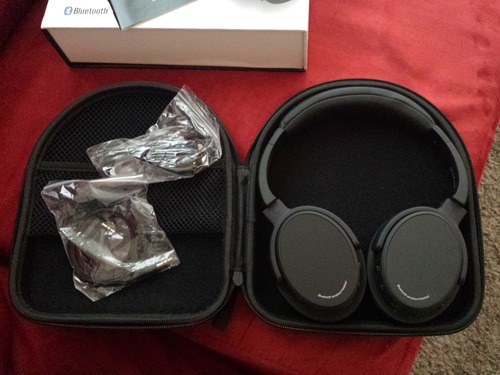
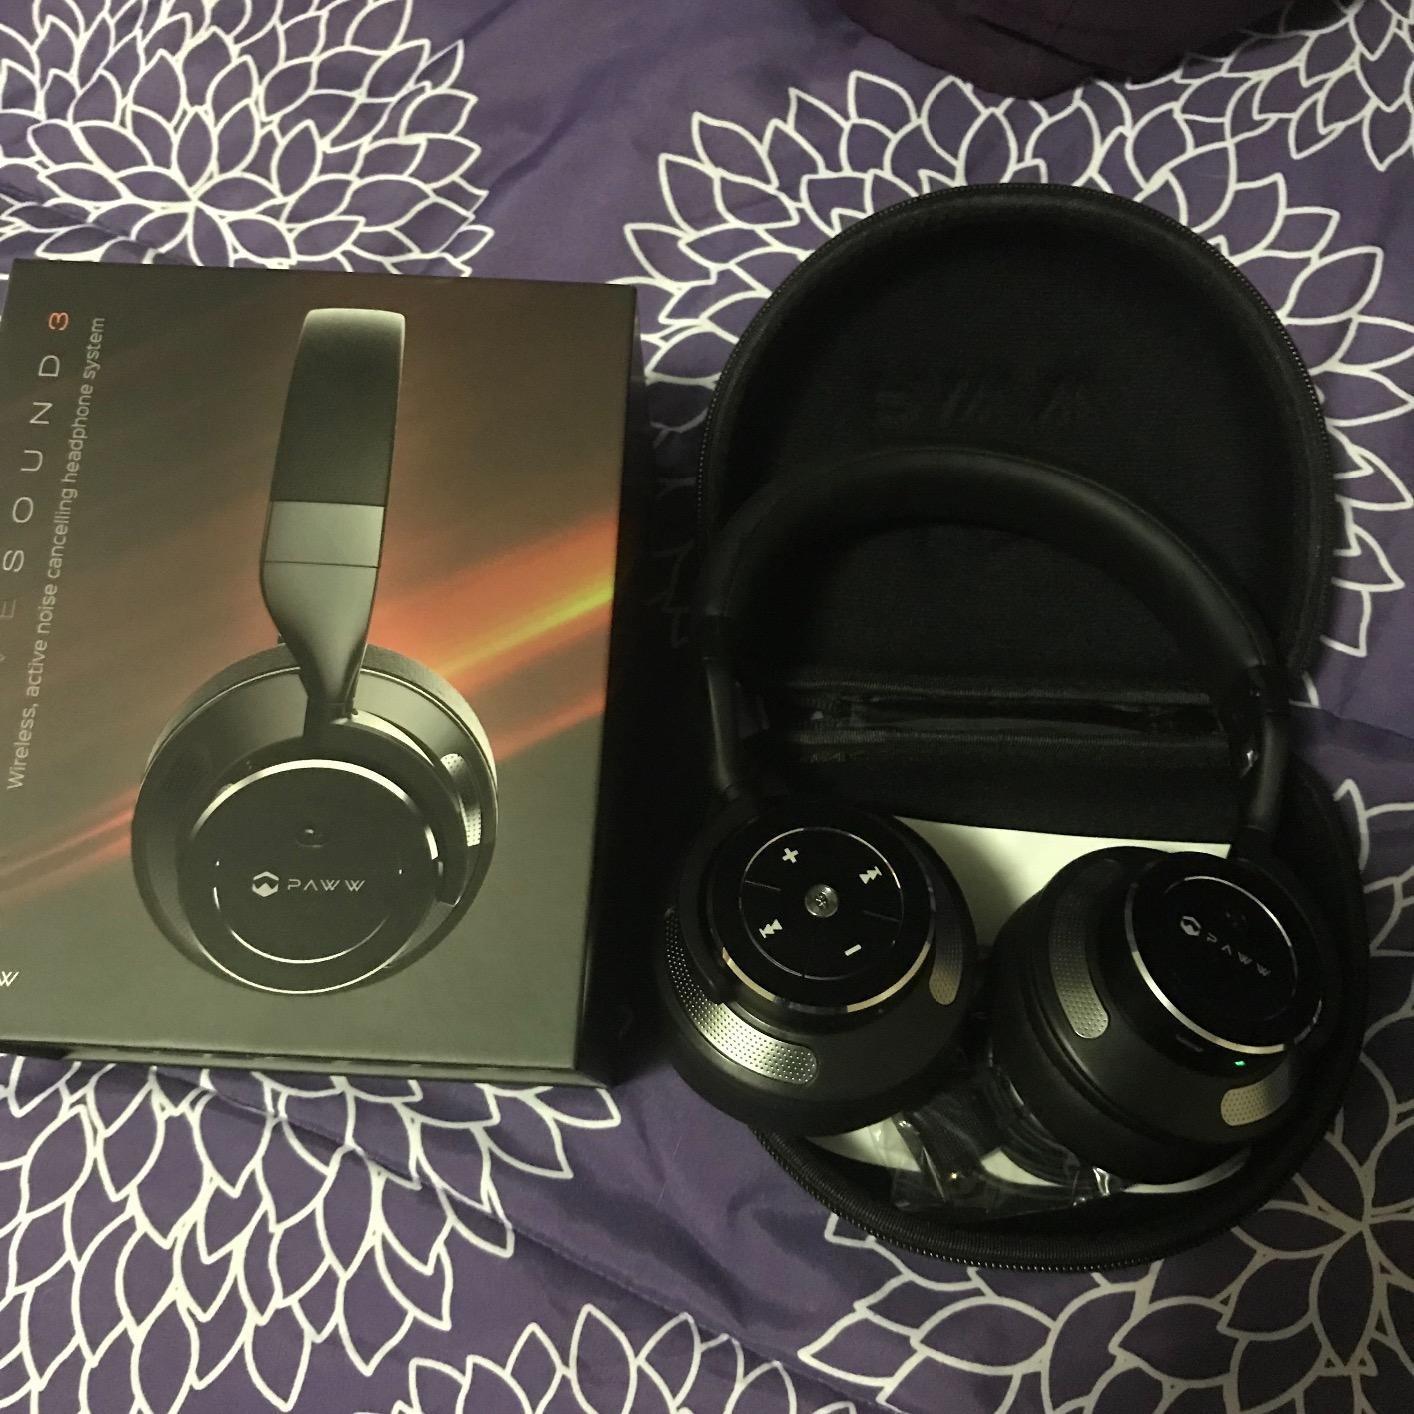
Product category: headphones
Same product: no